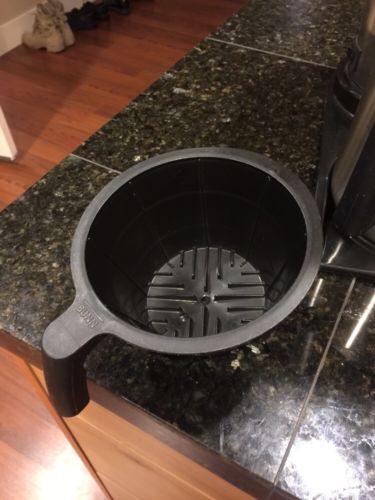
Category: coffee maker